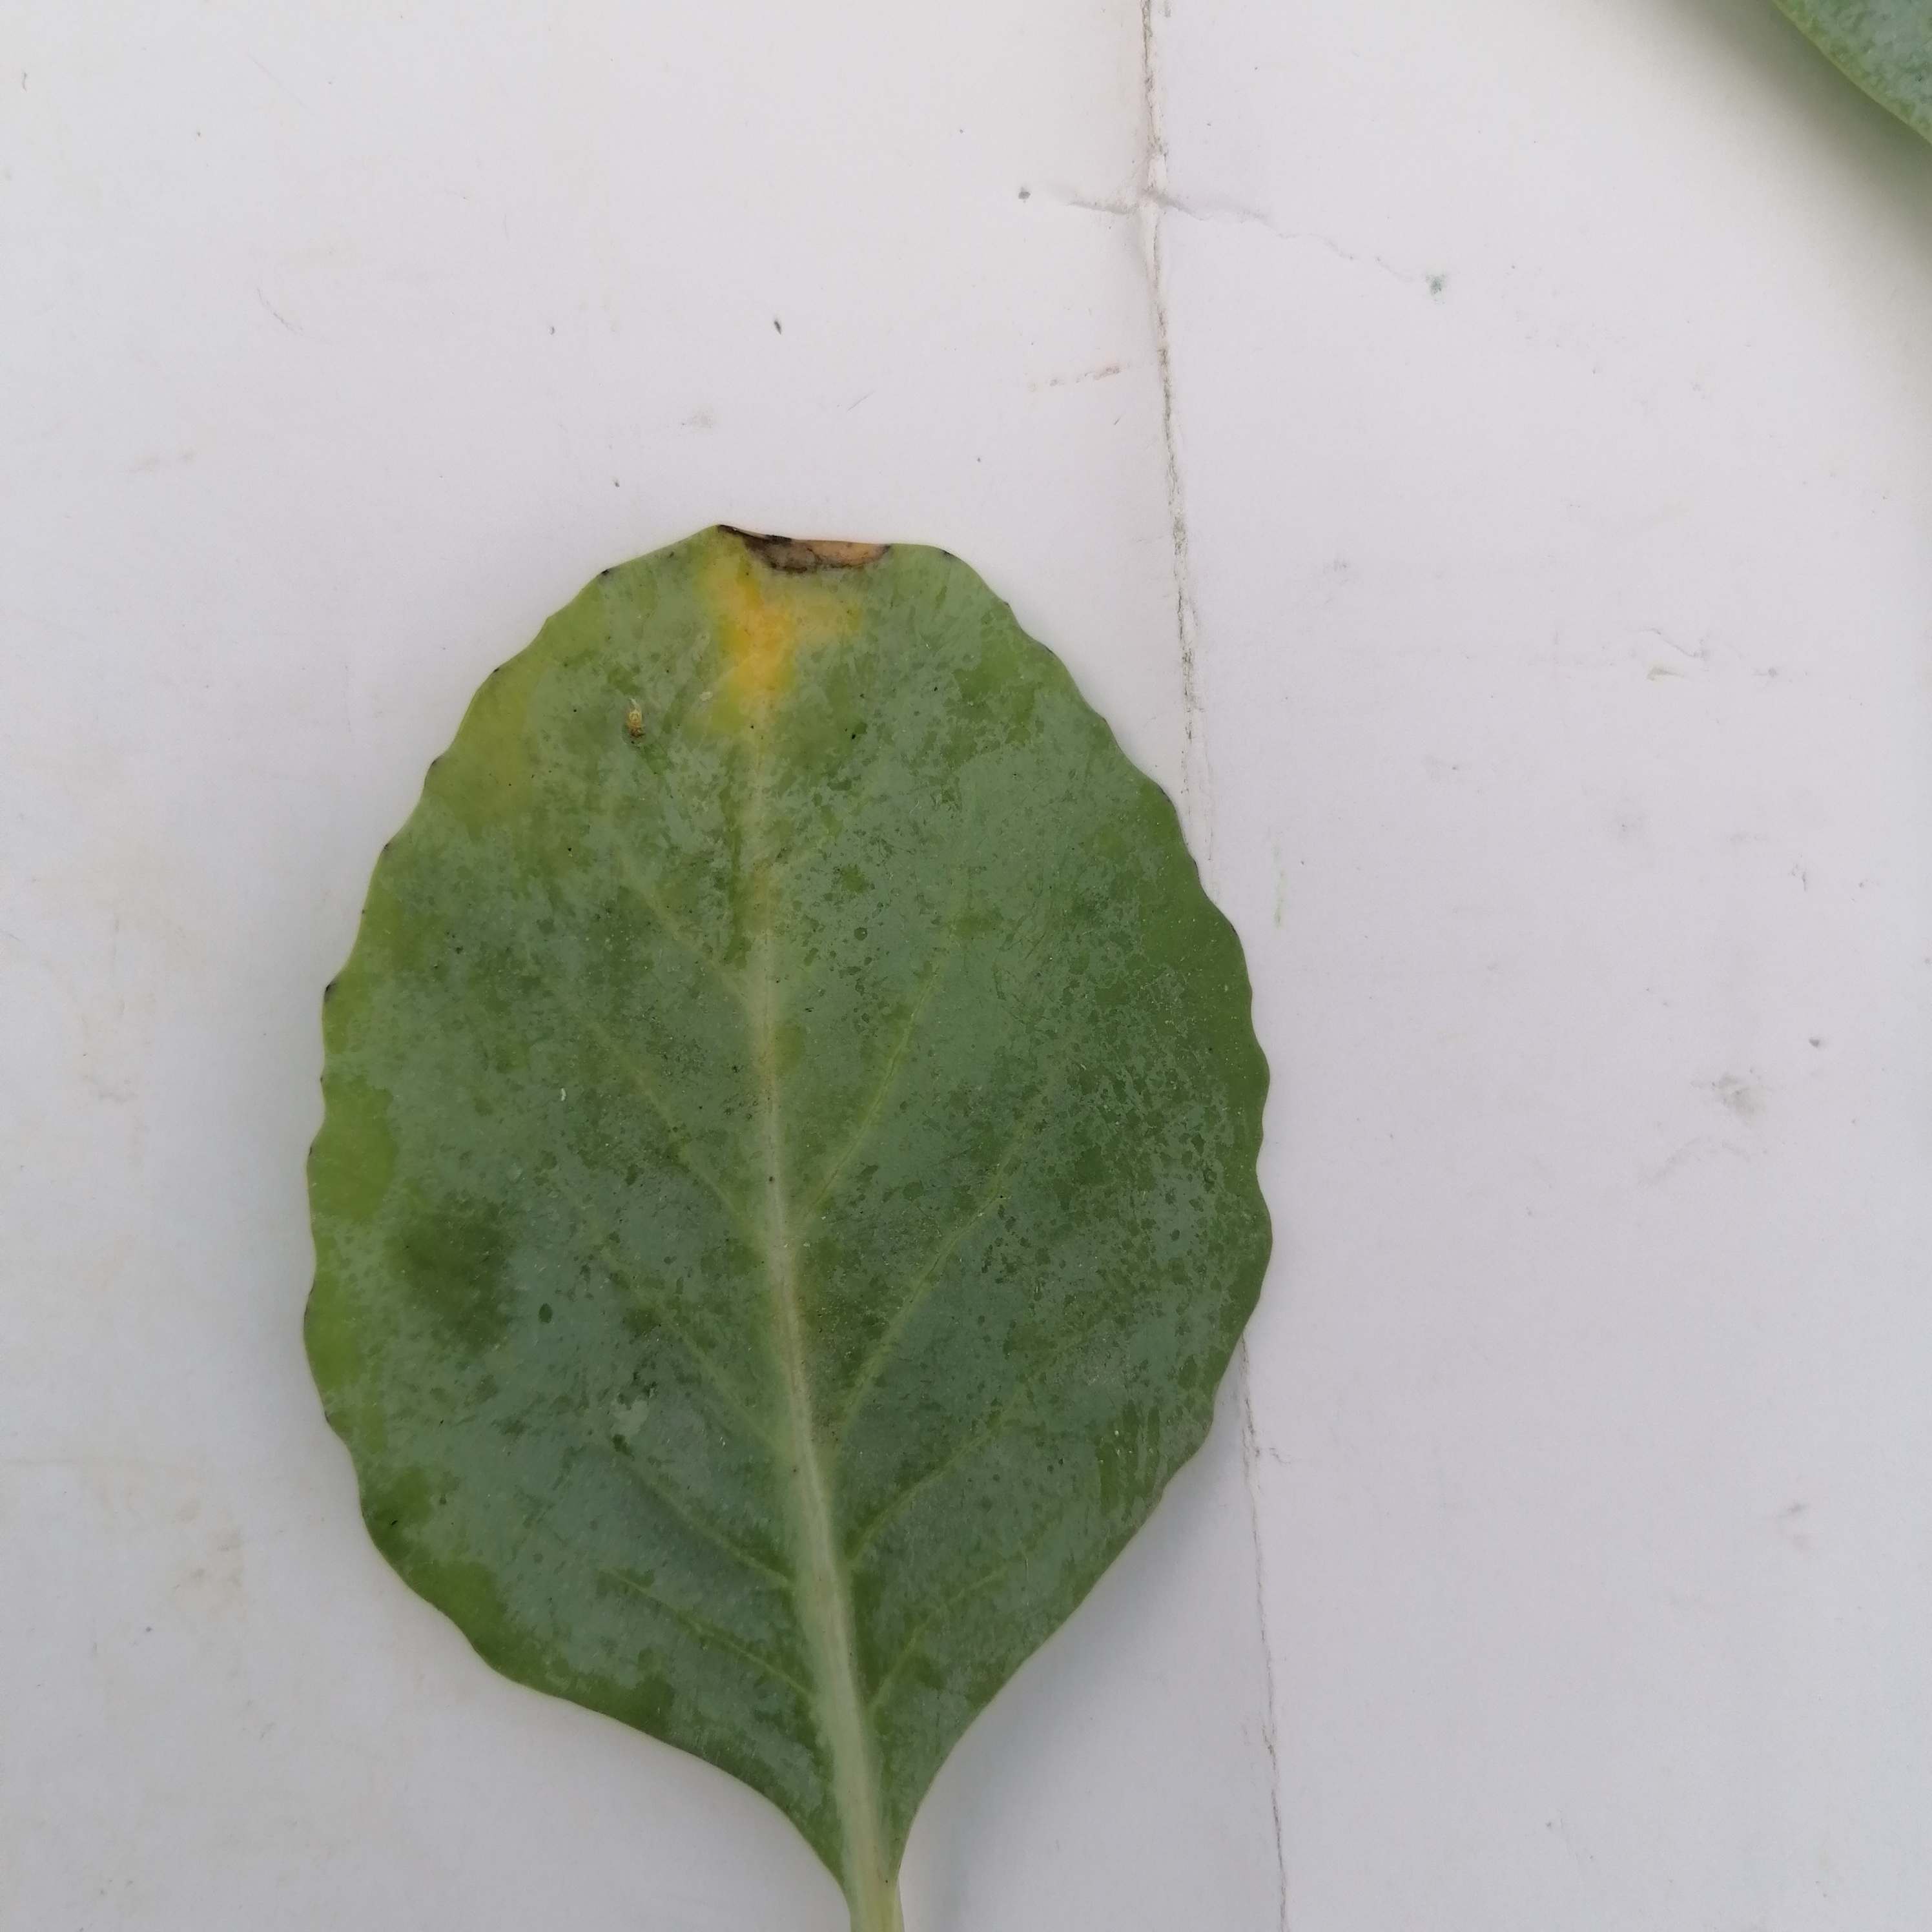
Label: Black Rot